Alberto Fortis

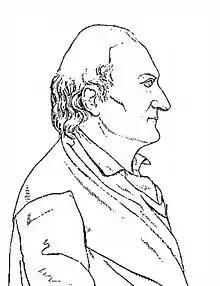
Sketch of Alberto Fortis in the "Galleria dei letterati ed artisti più illustri delle provincie Austro - Venete che fiorirono nel secolo XVIII. Venezia", 1822, by Bartolommeo Gamba.

Alberto Fortis (9 or 11 November 1741 – 21 October 1803) was an Italian writer, naturalist and cartographer, citizen of Republic of Venice.